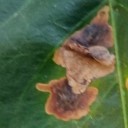
Label: Miner